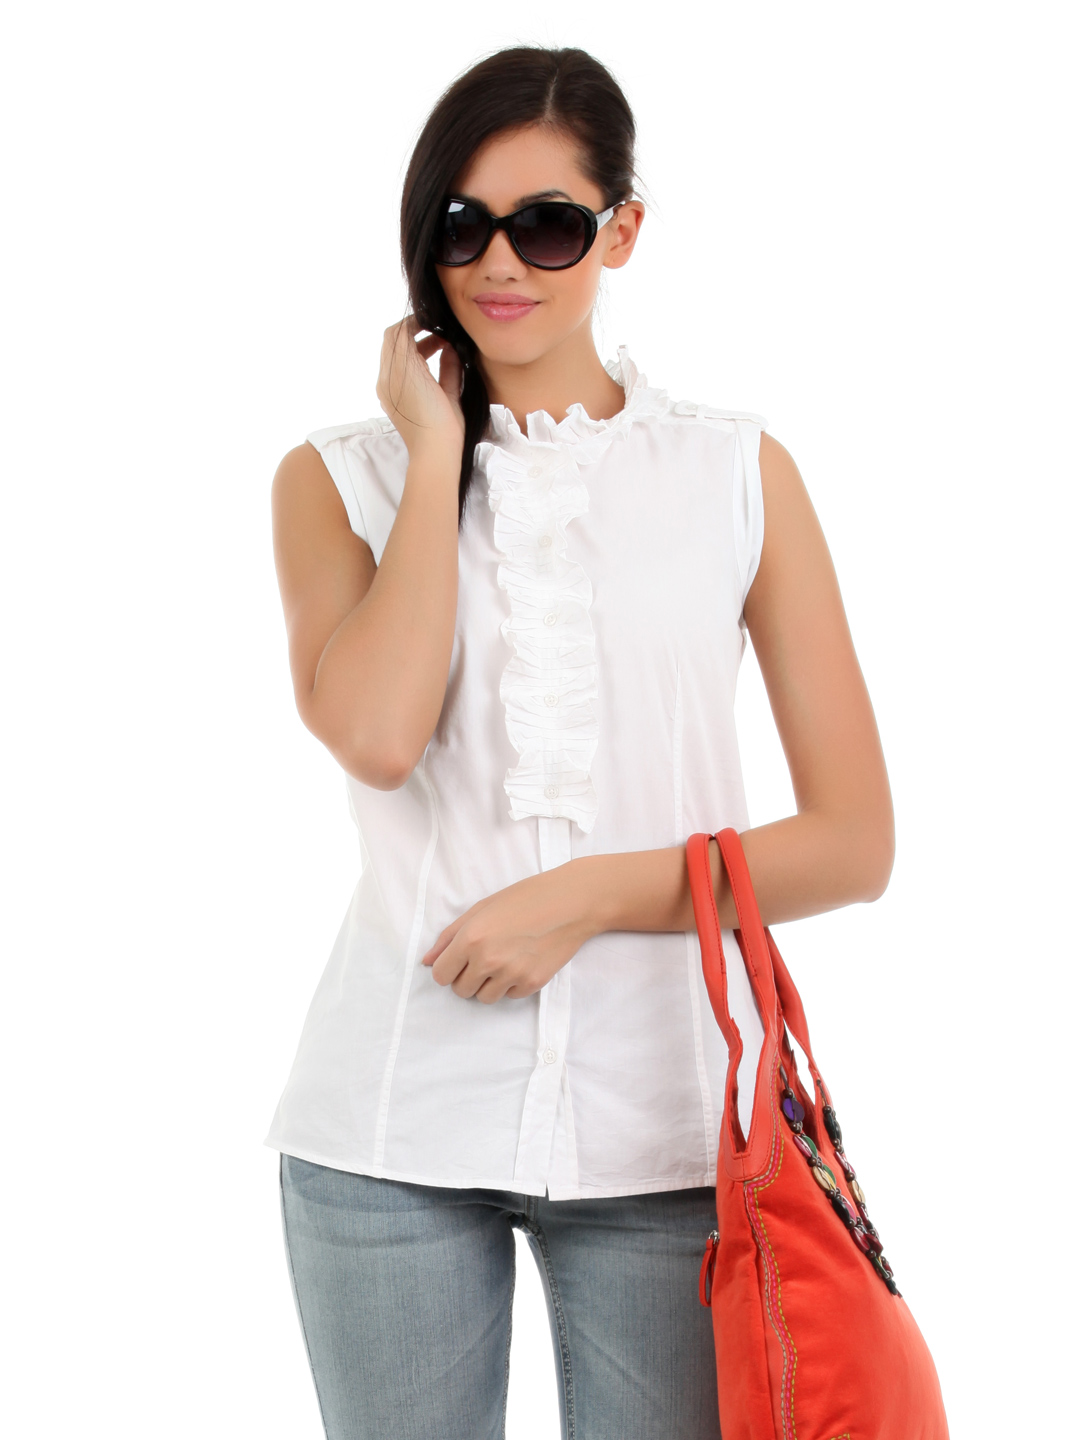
Elle Women White Top
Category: Apparel / Topwear / Tops
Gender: Women
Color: White
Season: Summer 2012
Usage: Casual